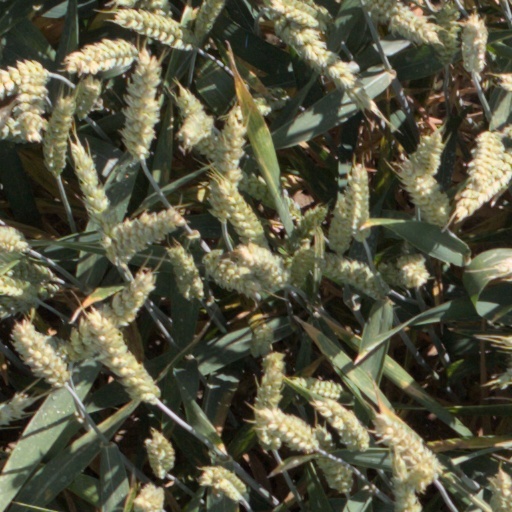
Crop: wheat